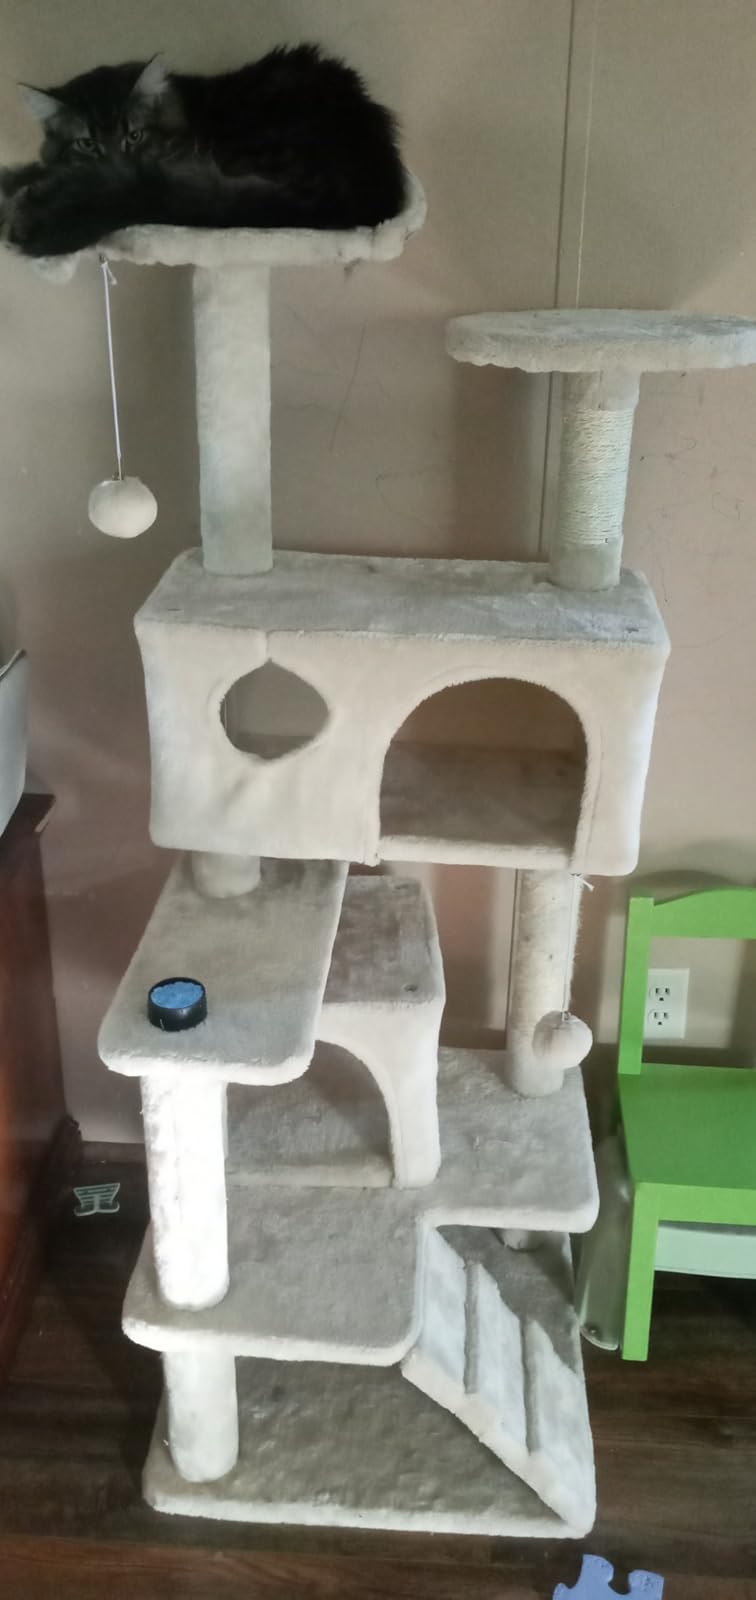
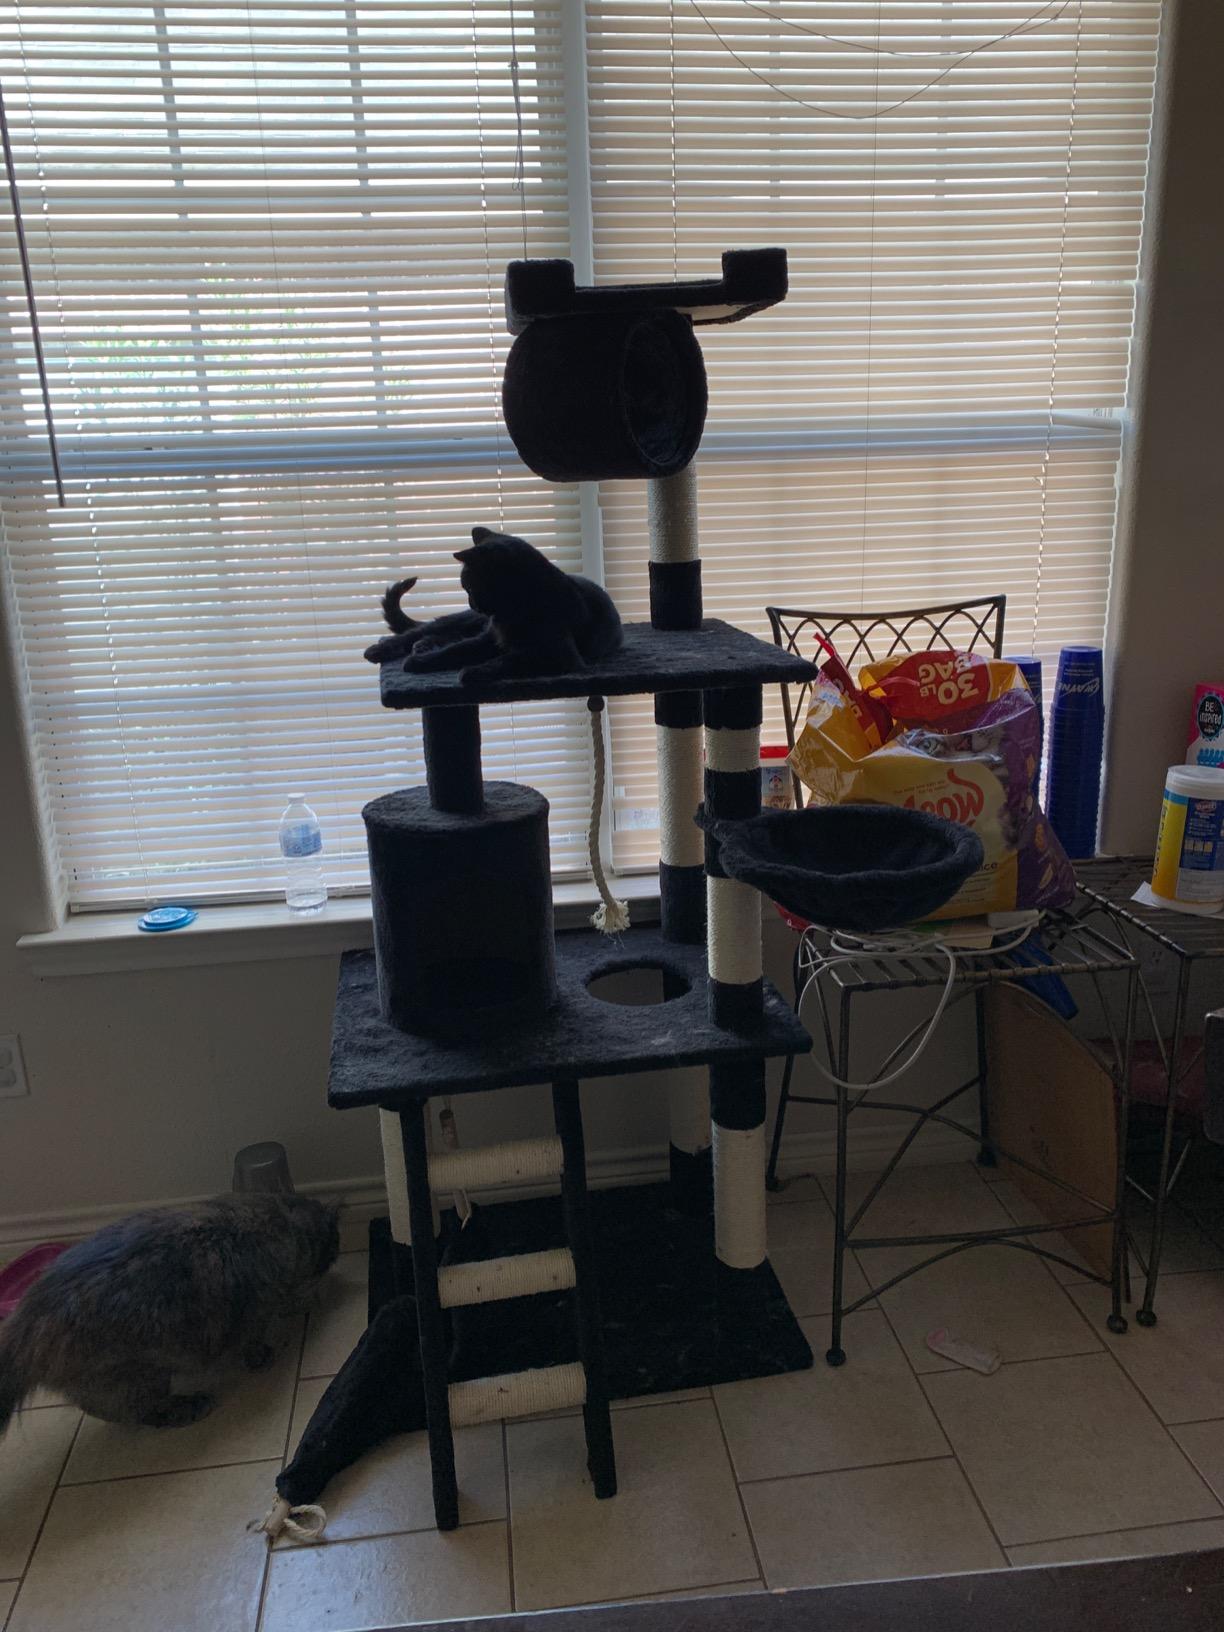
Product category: items_cat tree
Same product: no